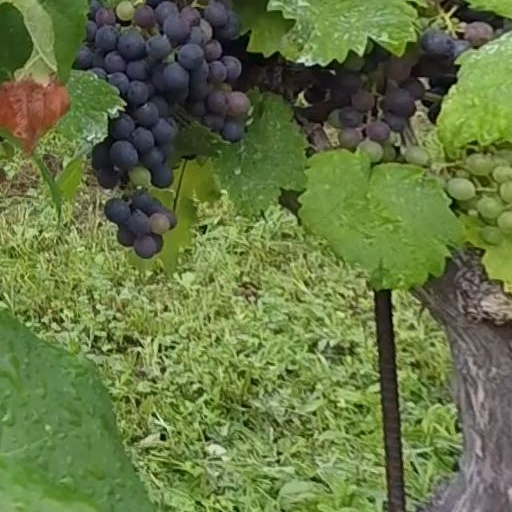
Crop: grape